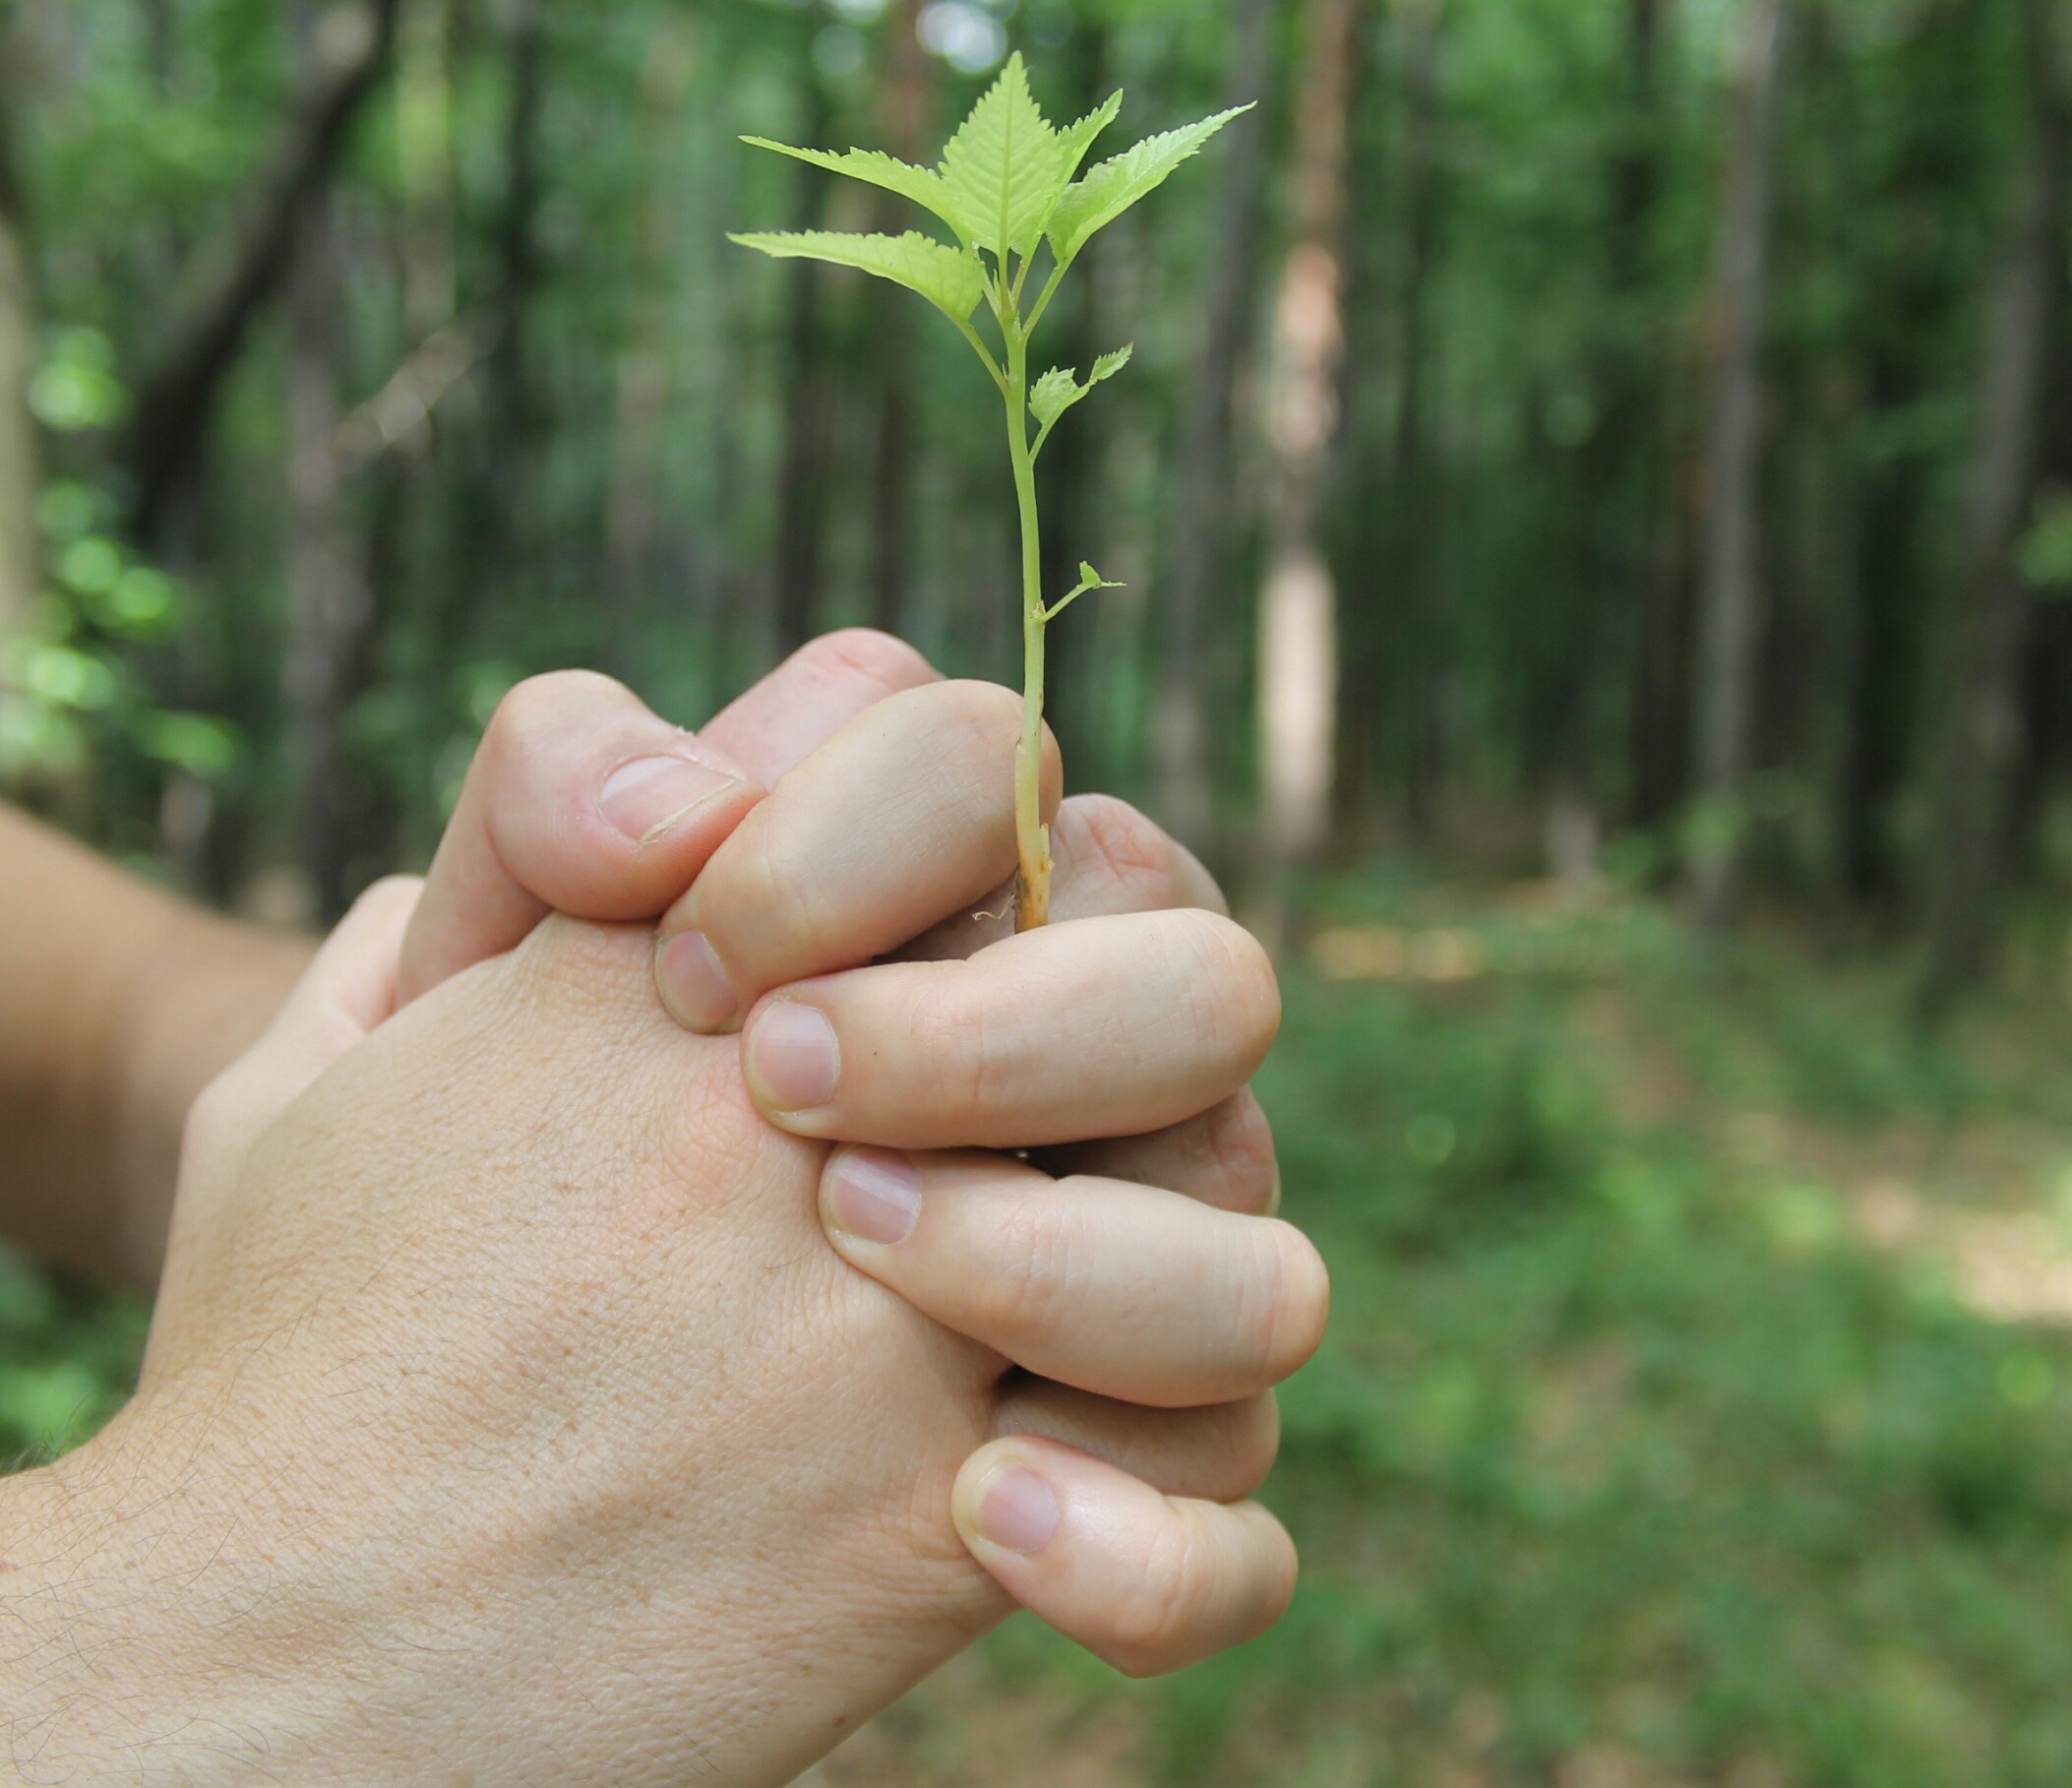
hand, nature, grass, plant, flower, leg, finger, spring, green, soil, sprout, seedling, hands, fingers, sapling, concept, sense, grass family